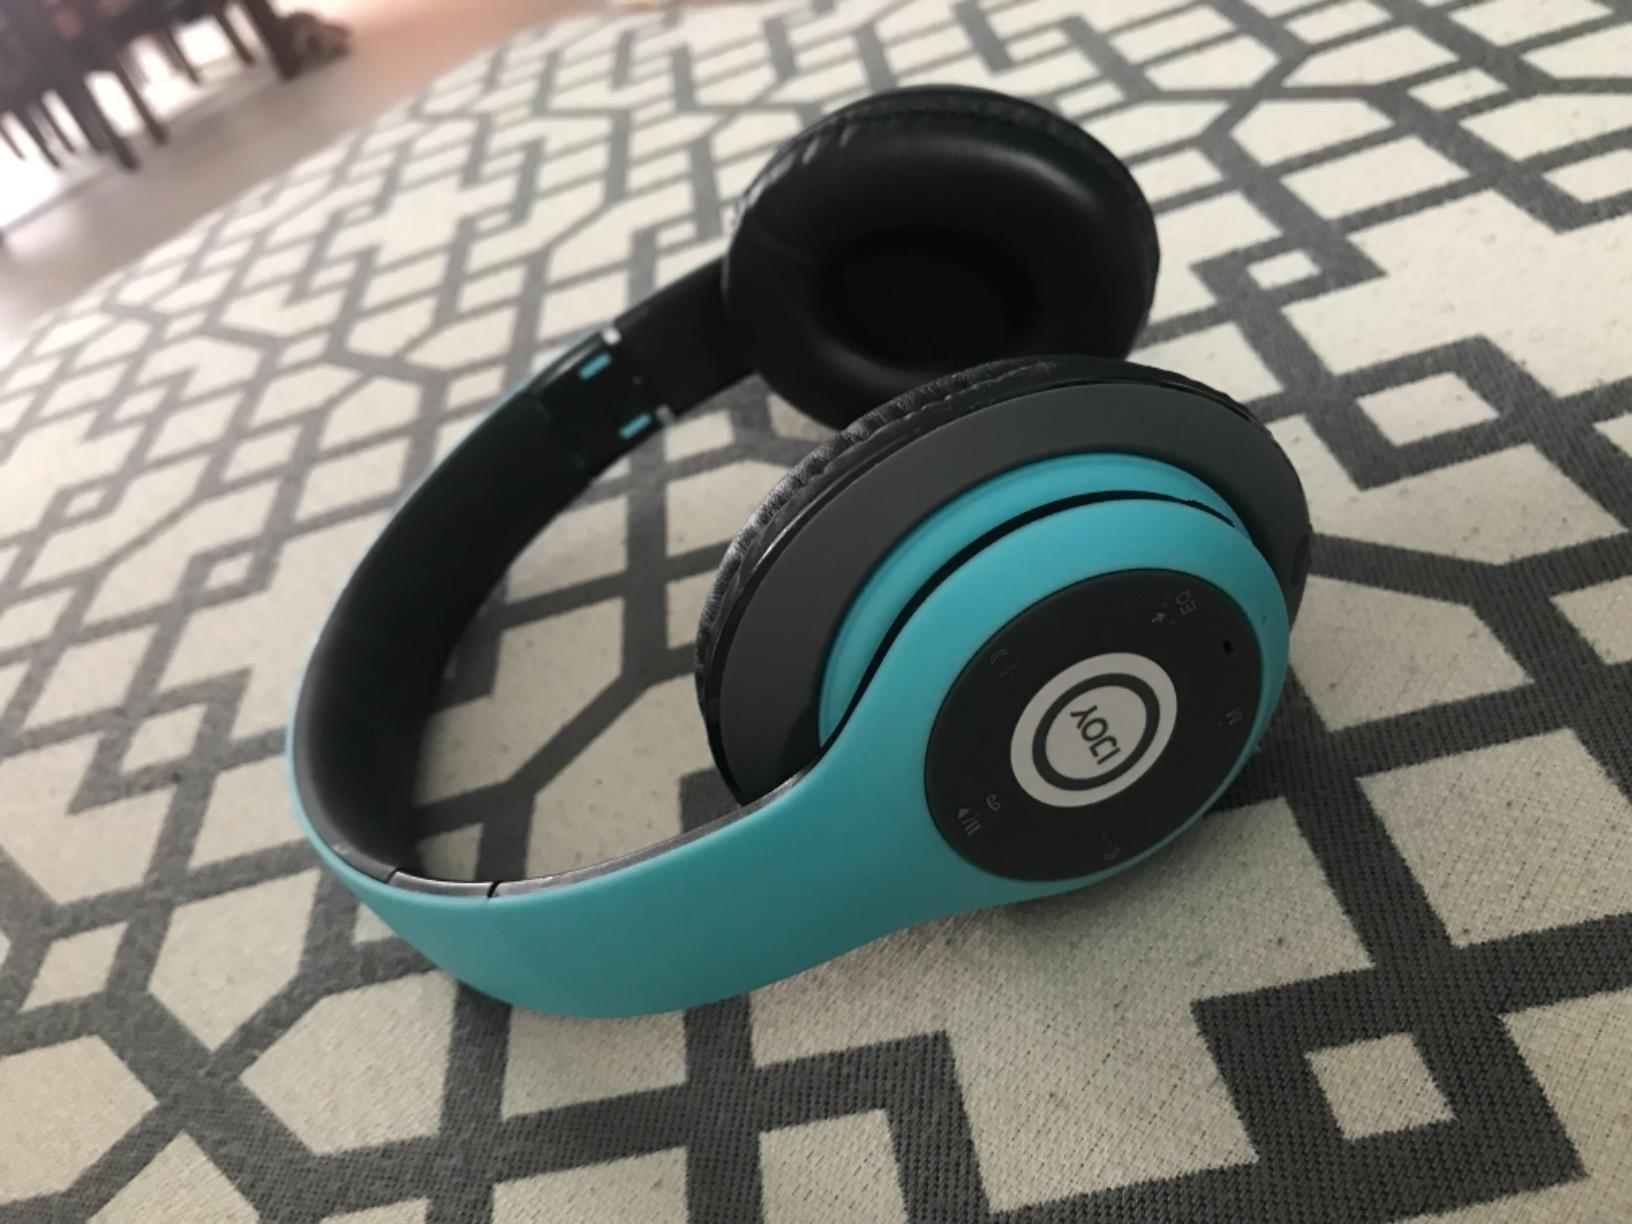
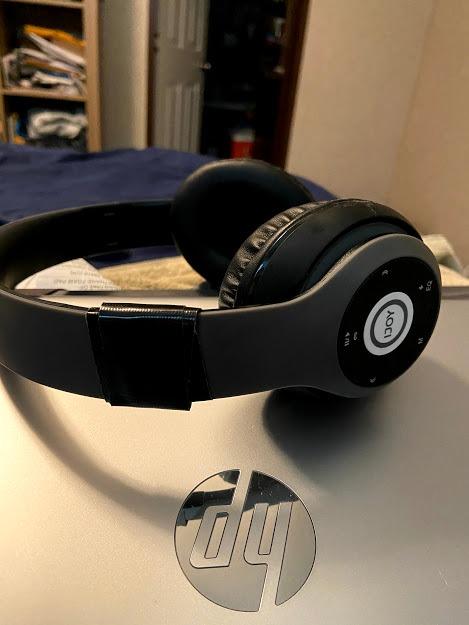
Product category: headphones
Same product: no